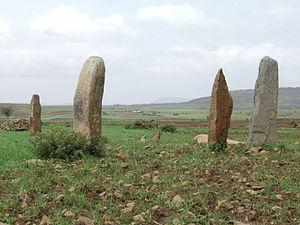
[[Catégorie:Article à vérifier/histoire|]]